Harald Scavenius

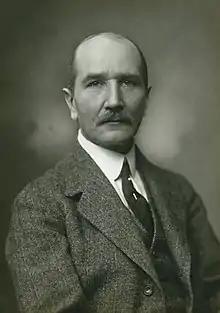

Harald Roger Erik Julius Christian de Scavenius (27 May 1873 – 24 April 1939) was Danish foreign minister from 5 May 1920 to 9 October 1922.